Veli-Pekka Ketola

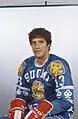
Ketola with the Finnish national team in 1970

In his national team career, which started in 1967, Veli-Pekka Ketola played in six world championships and two Winter Olympics. Ketola played with Team Finland in the Canada Cup two times.